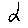
Label: 2